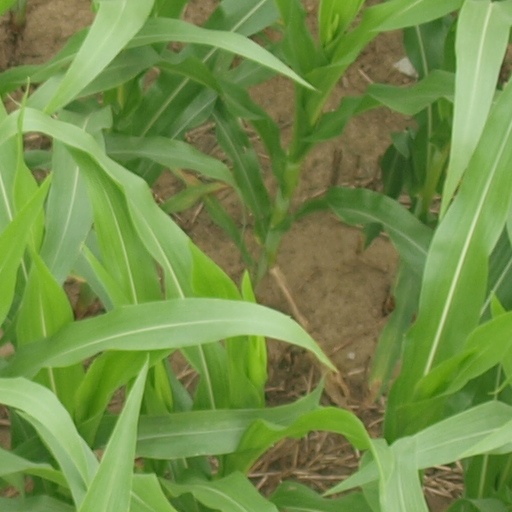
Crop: maize; corn